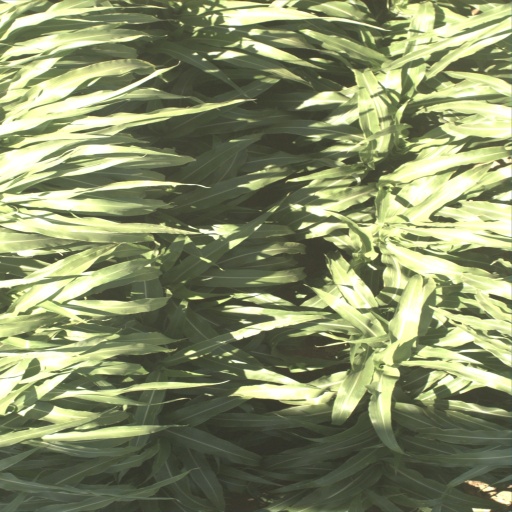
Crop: sorghum